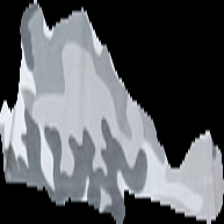
View: front
Type: T-shirt
Category: Men
Brand: Not in the list
Brand text on label: SJ pecolo
Colors: Grey, White, Beige
Material: 57% polyester 43% bomull
Pattern: Other
Cut: V-collar
Size: M
Season: All
Damage: nopprigt
Damage location: top center
Damage 2: nopprigt
Damage 2 location: middle center
Damage 3: nopprigt
Damage 3 location: top left
Price range: <50
Recommended usage: Export
Description: t-shirt med militör mönster
Comment: nopprig